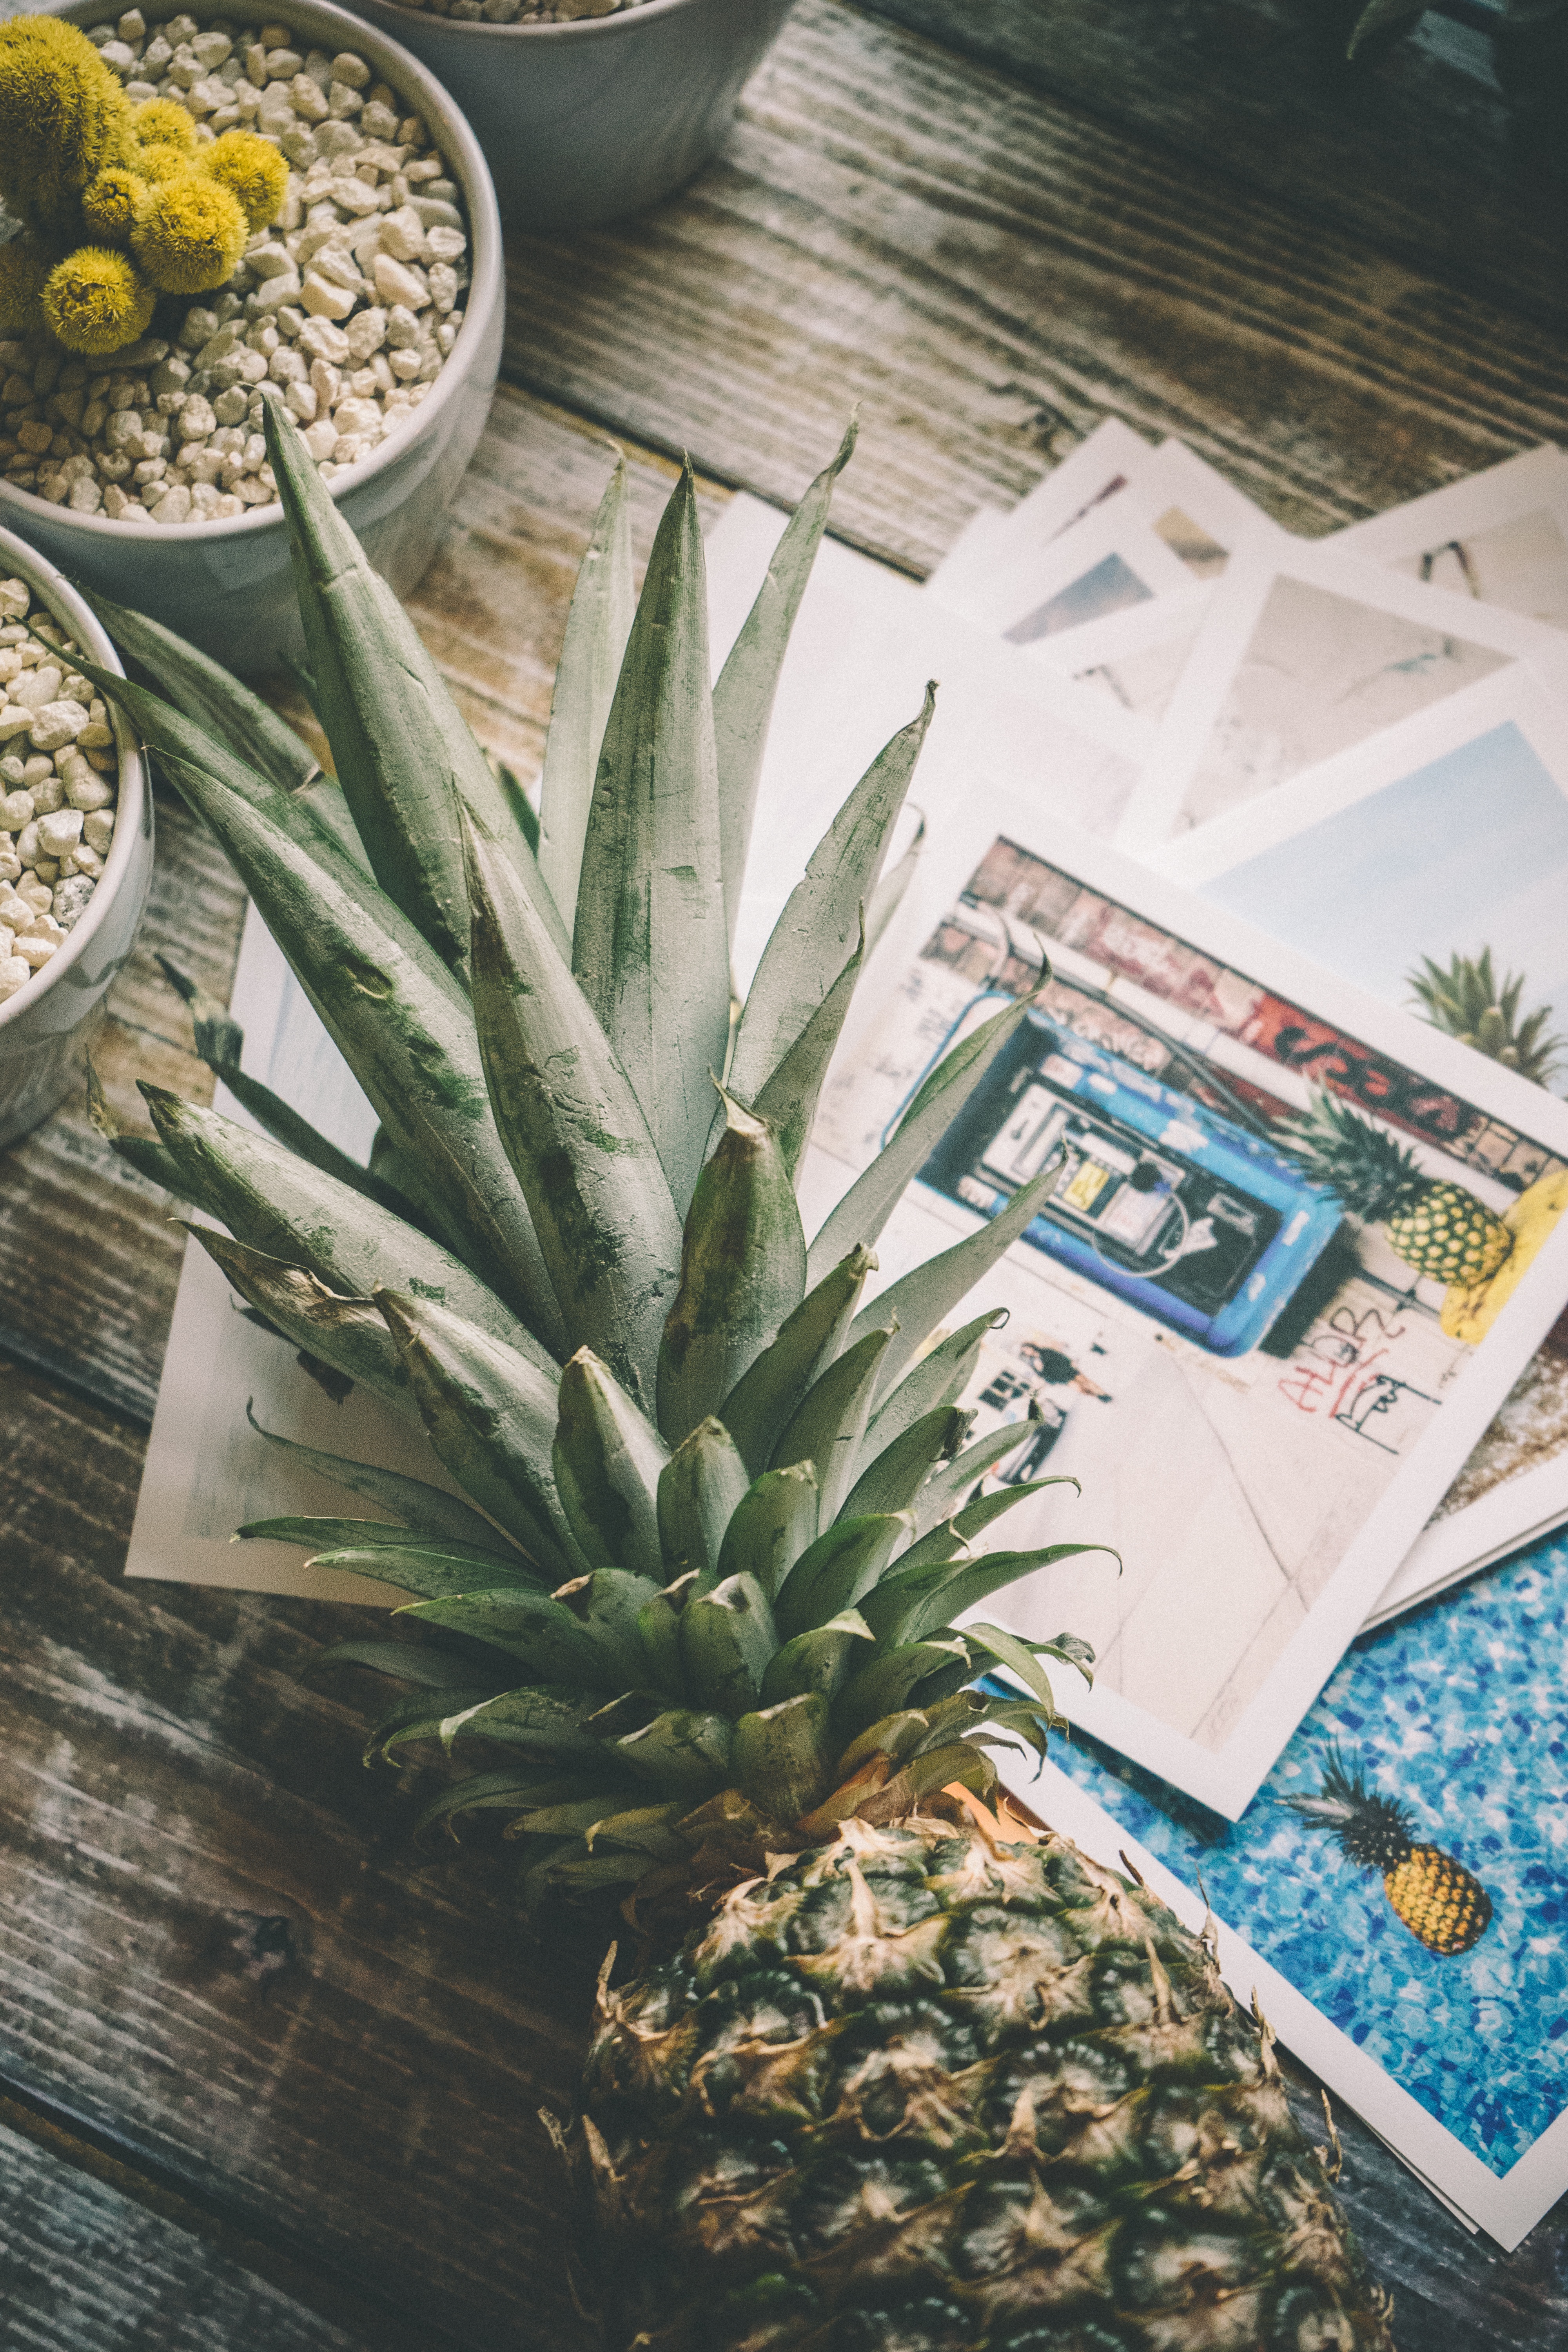
plant, leaf, flower, food, green, produce, botany, flora, flowering plant, land plant